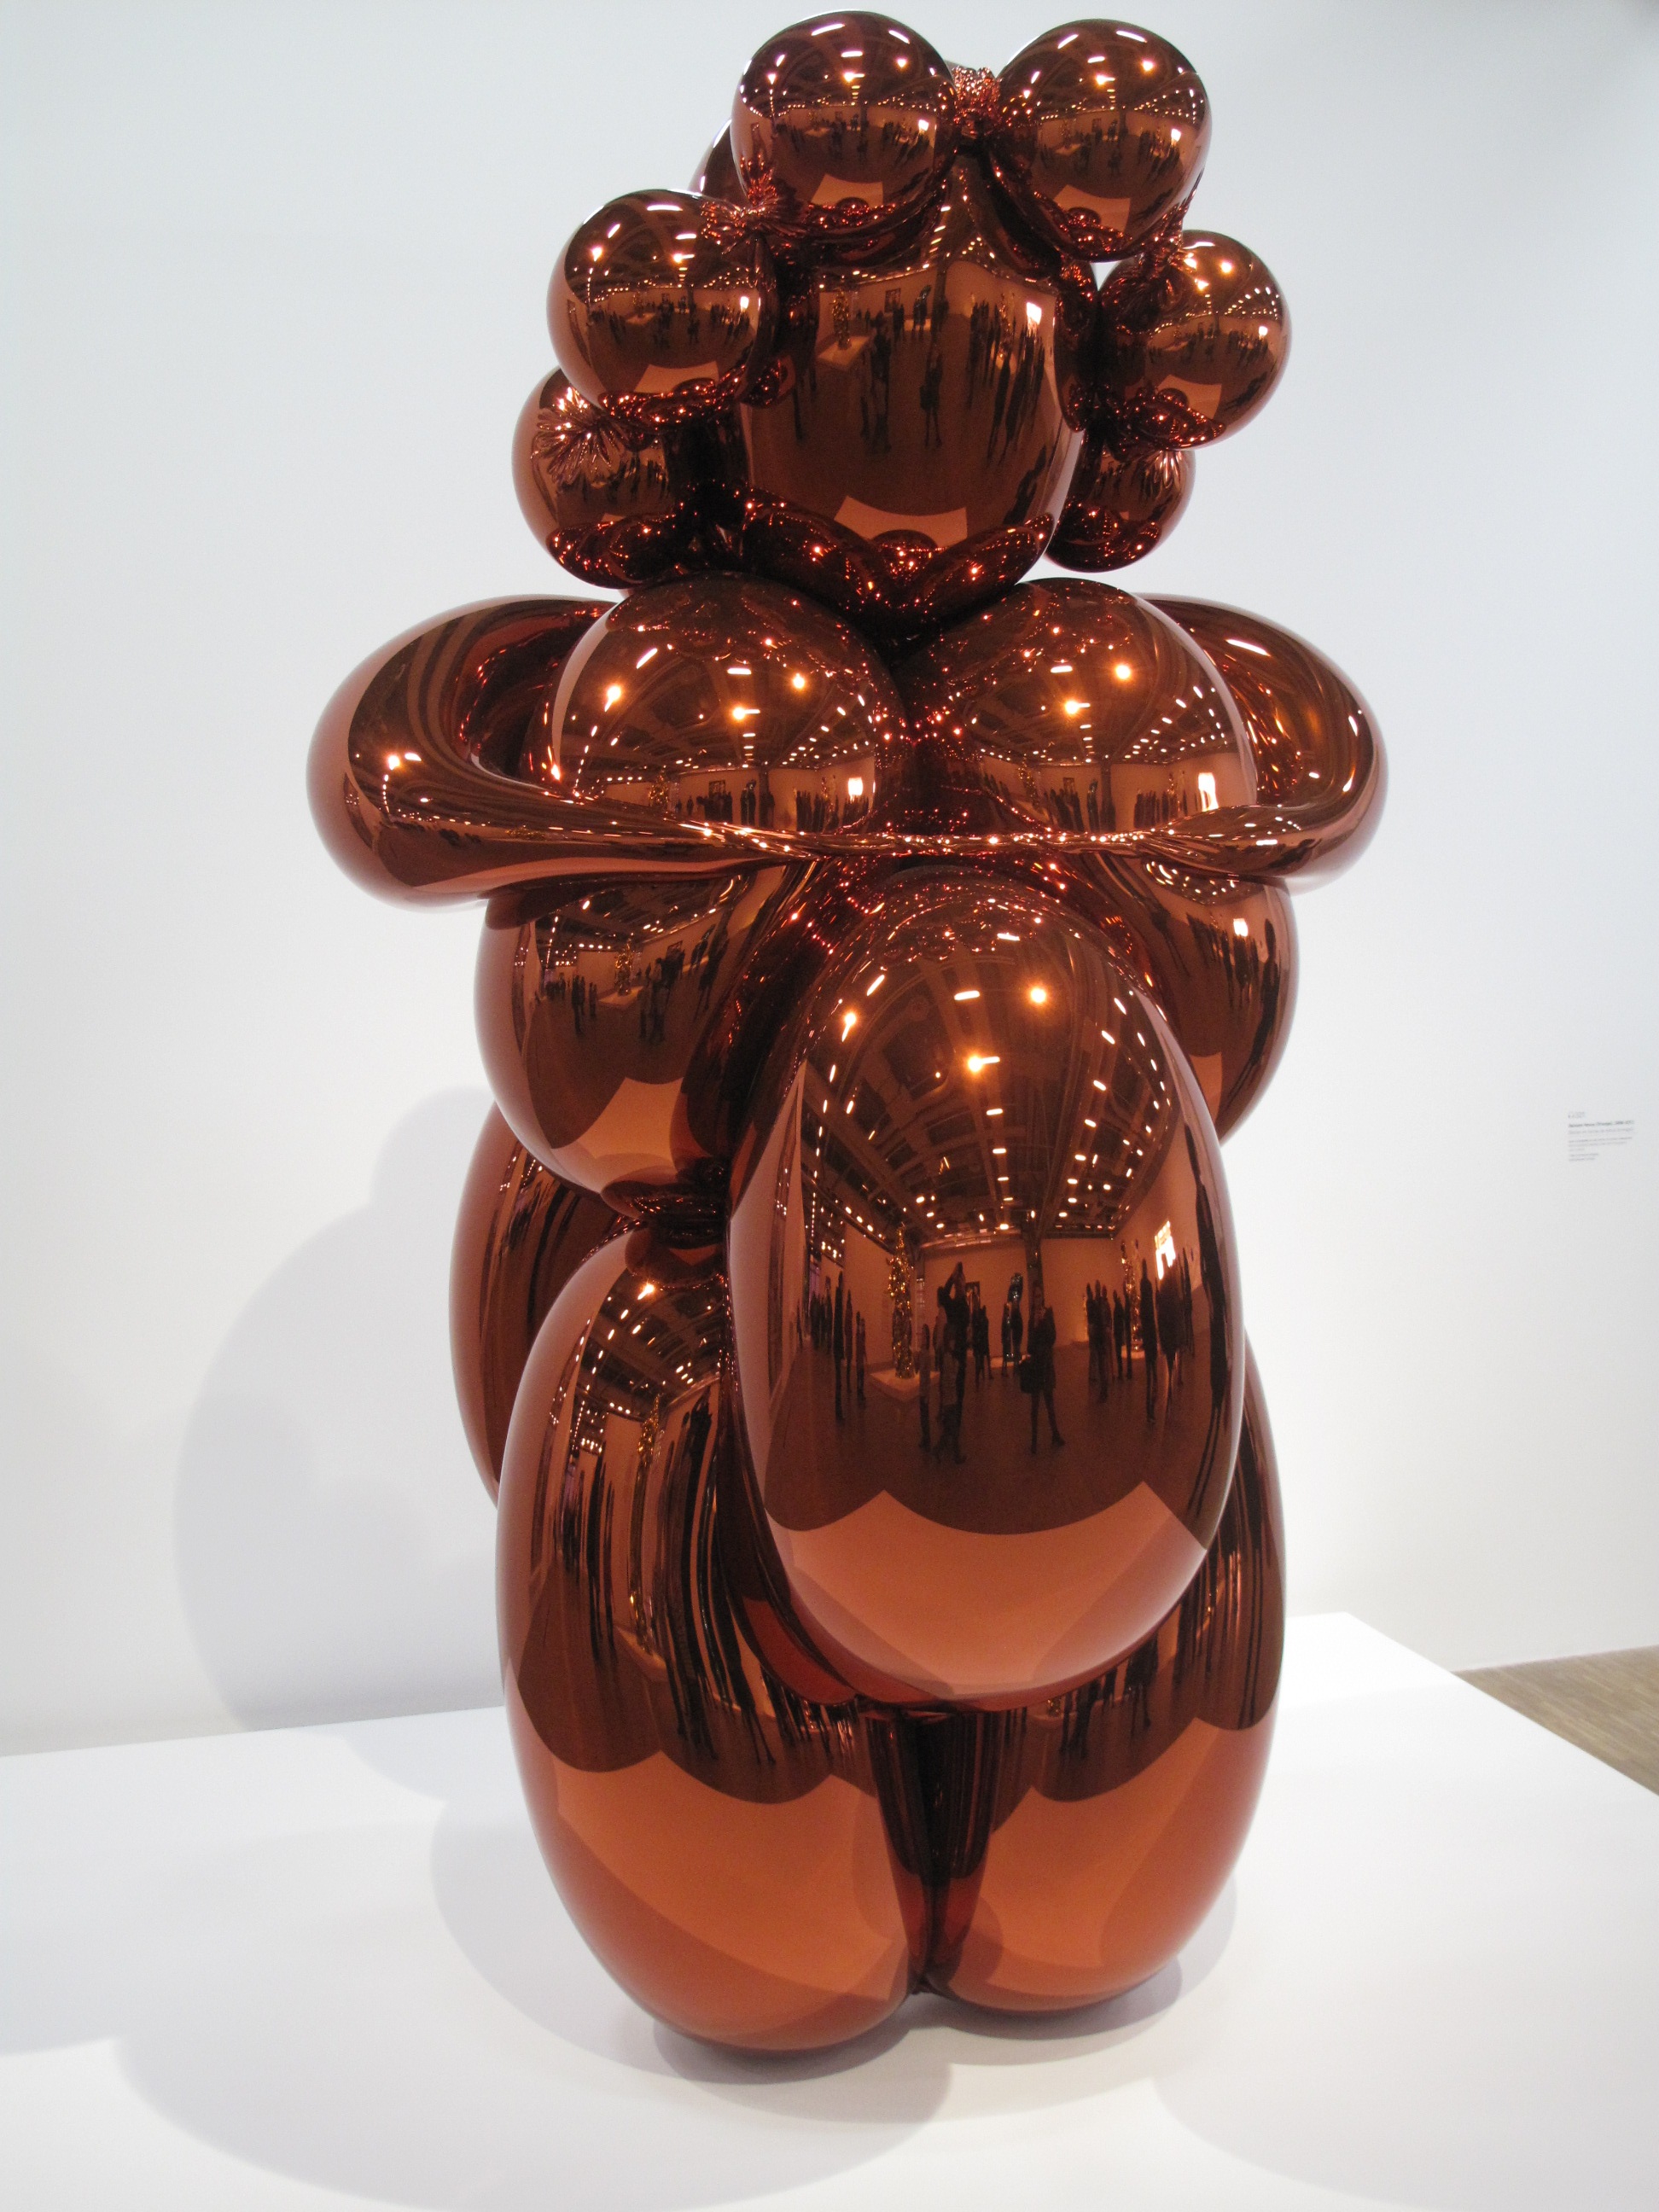
glass, paris, vase, food, museum, produce, ceramic, lighting, modern, material, sculpture, art, carving